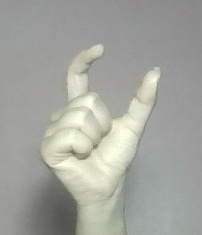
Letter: nun